Head Play

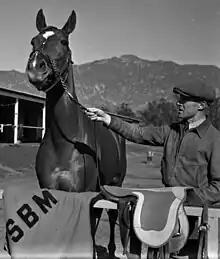
Head Play in the late 1930s

Head Play (April 2, 1930 – December 11, 1954) was an American Thoroughbred racehorse best known for winning the 1933 Preakness Stakes, the second leg of the U.S. Triple Crown series of races and as the horse on the losing end of the "Fighting Finish" of the 1933 Kentucky Derby.